Canadian system of soil classification

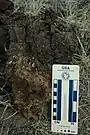
Vertisol profile

These clay-rich soils shrink and swell markedly on drying and wetting. The physical disruption associated with shrinking and swelling produces shiny shear planes (slickensides) in the subsoil and either prevents the formation of subsurface horizons or severely disrupts and mixes them. When the soil swells on wetting, the former surficial material is mixed with the subsoil. Vertisolic soils develop mainly in clayey materials in semiarid to subhumid areas of the Interior Plains of Saskatchewan, Manitoba and Alberta and occupy less than 1% of the land area of Canada.